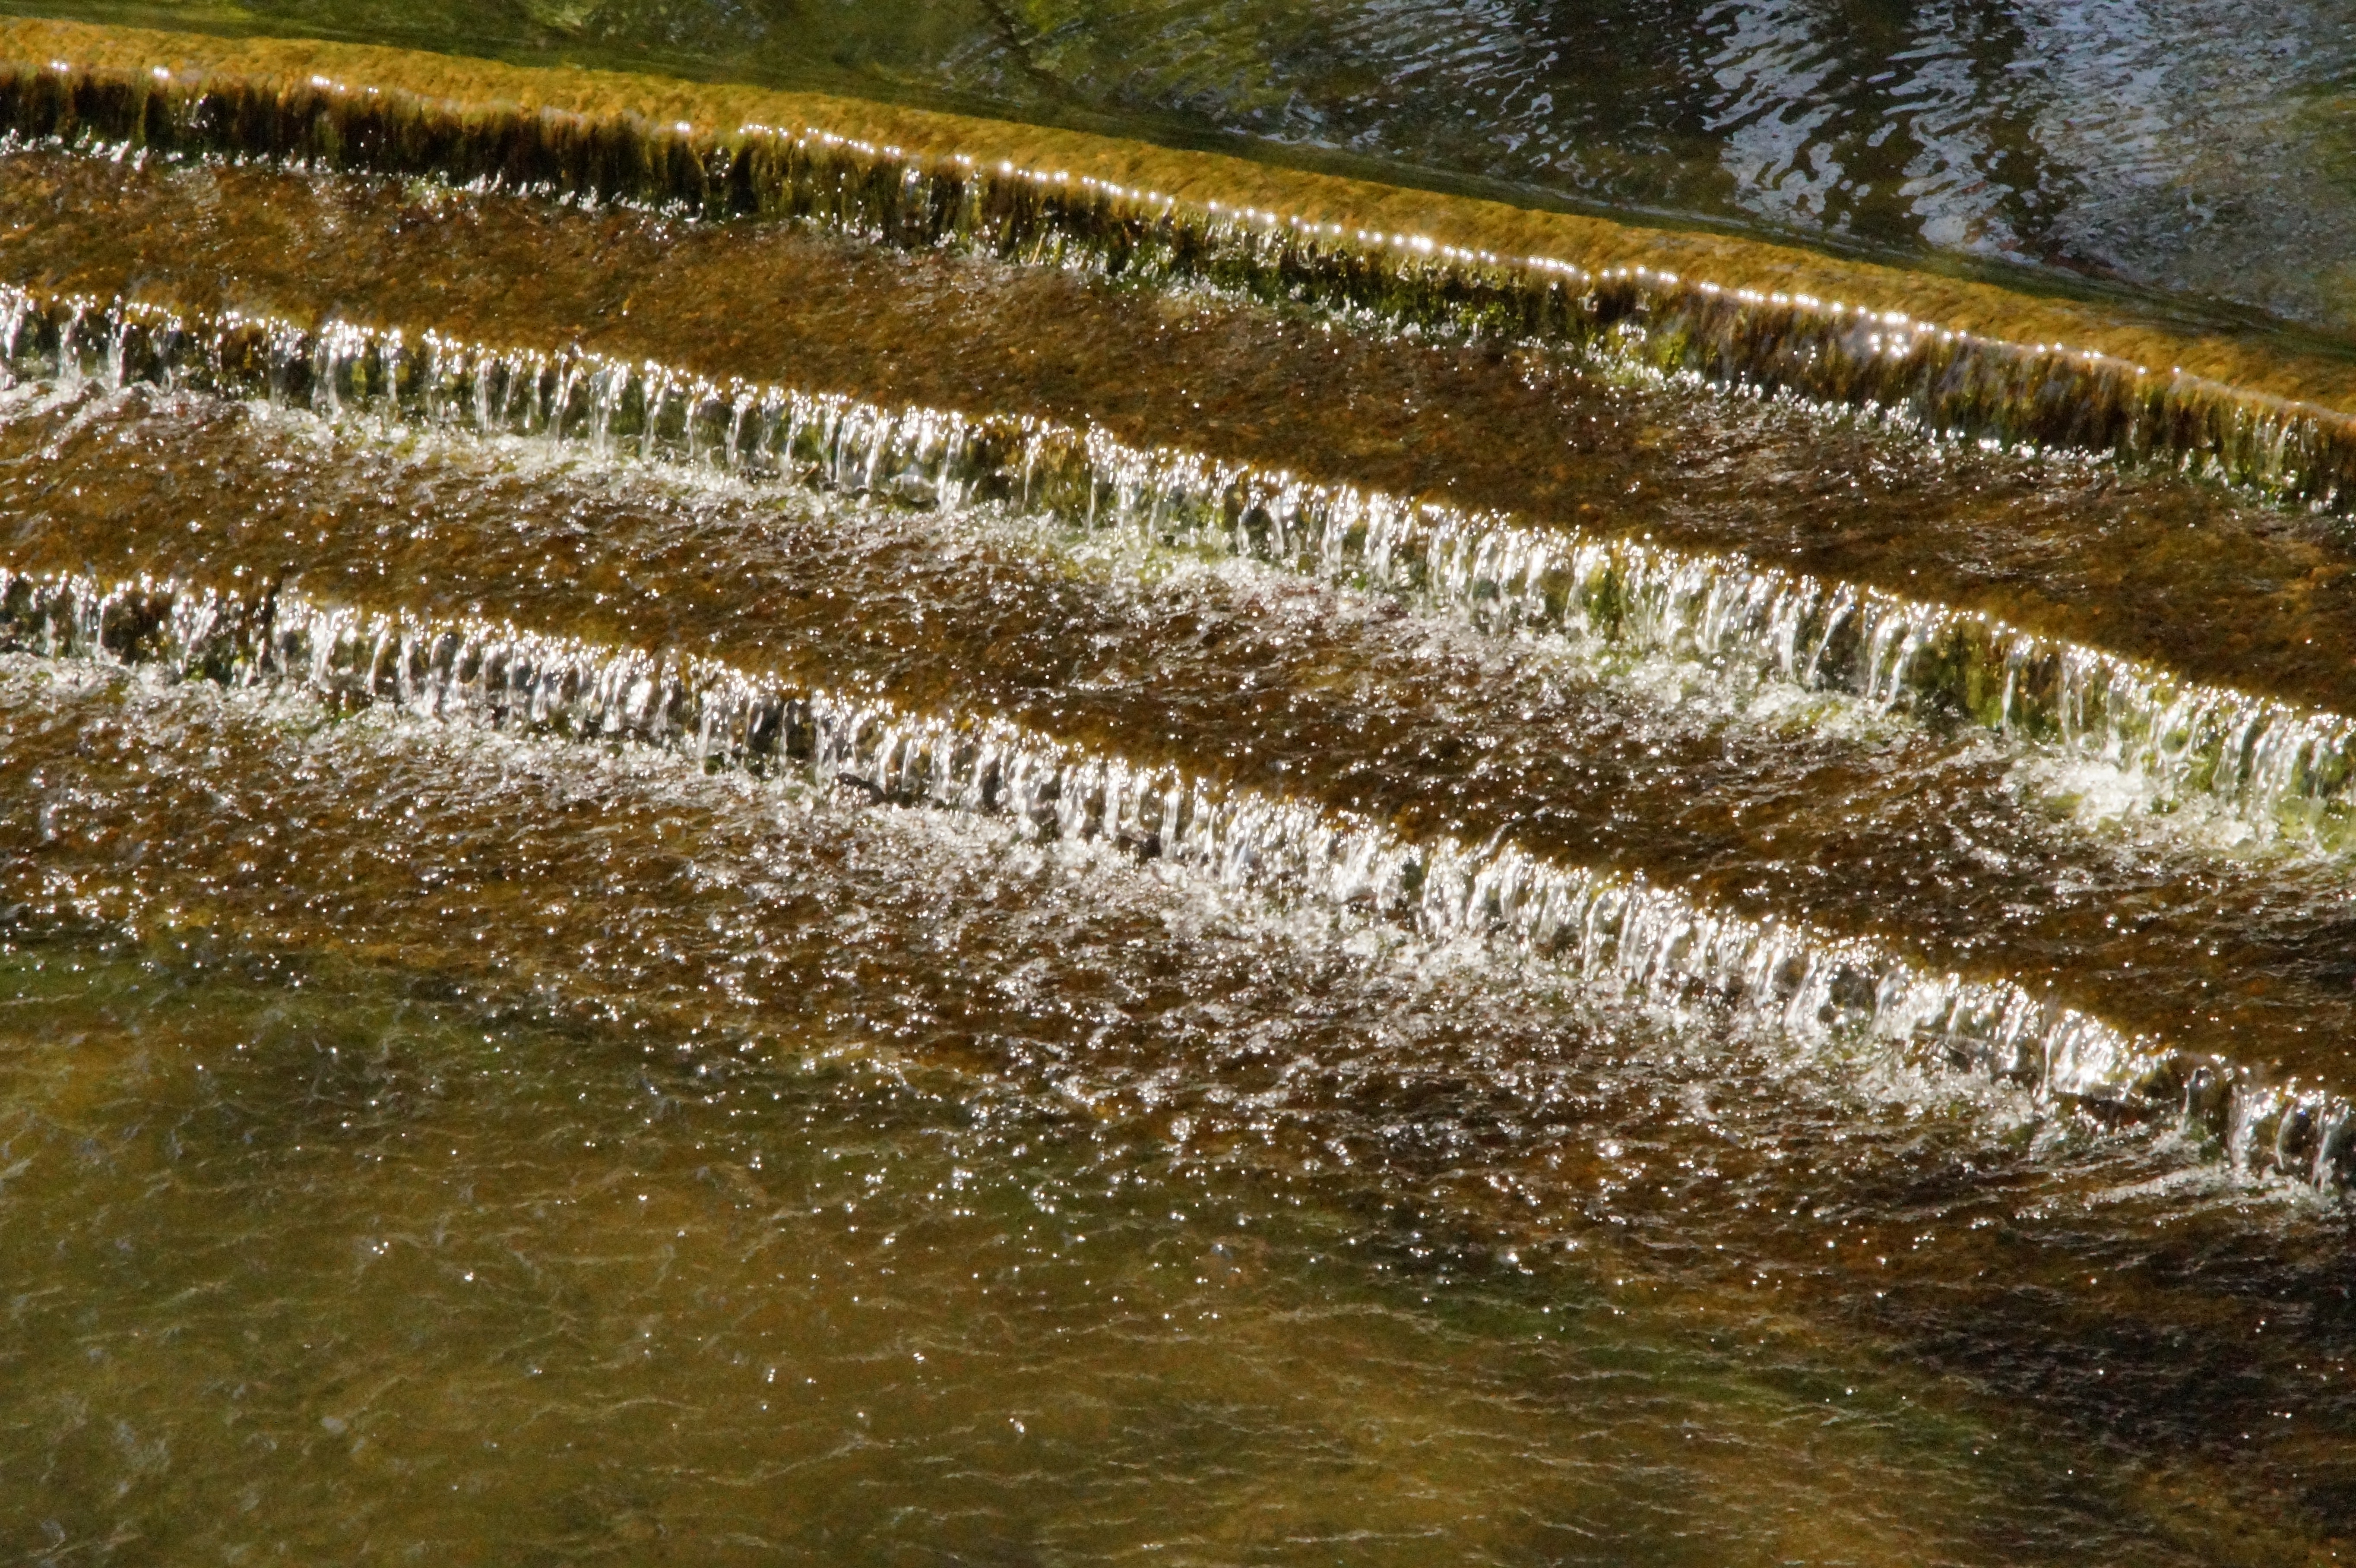
water, marsh, lake, river, pond, wildlife, stream, flow, reflection, park, waterway, wetland, water feature, edges, water basin, fish pond, water staircase, analgesic